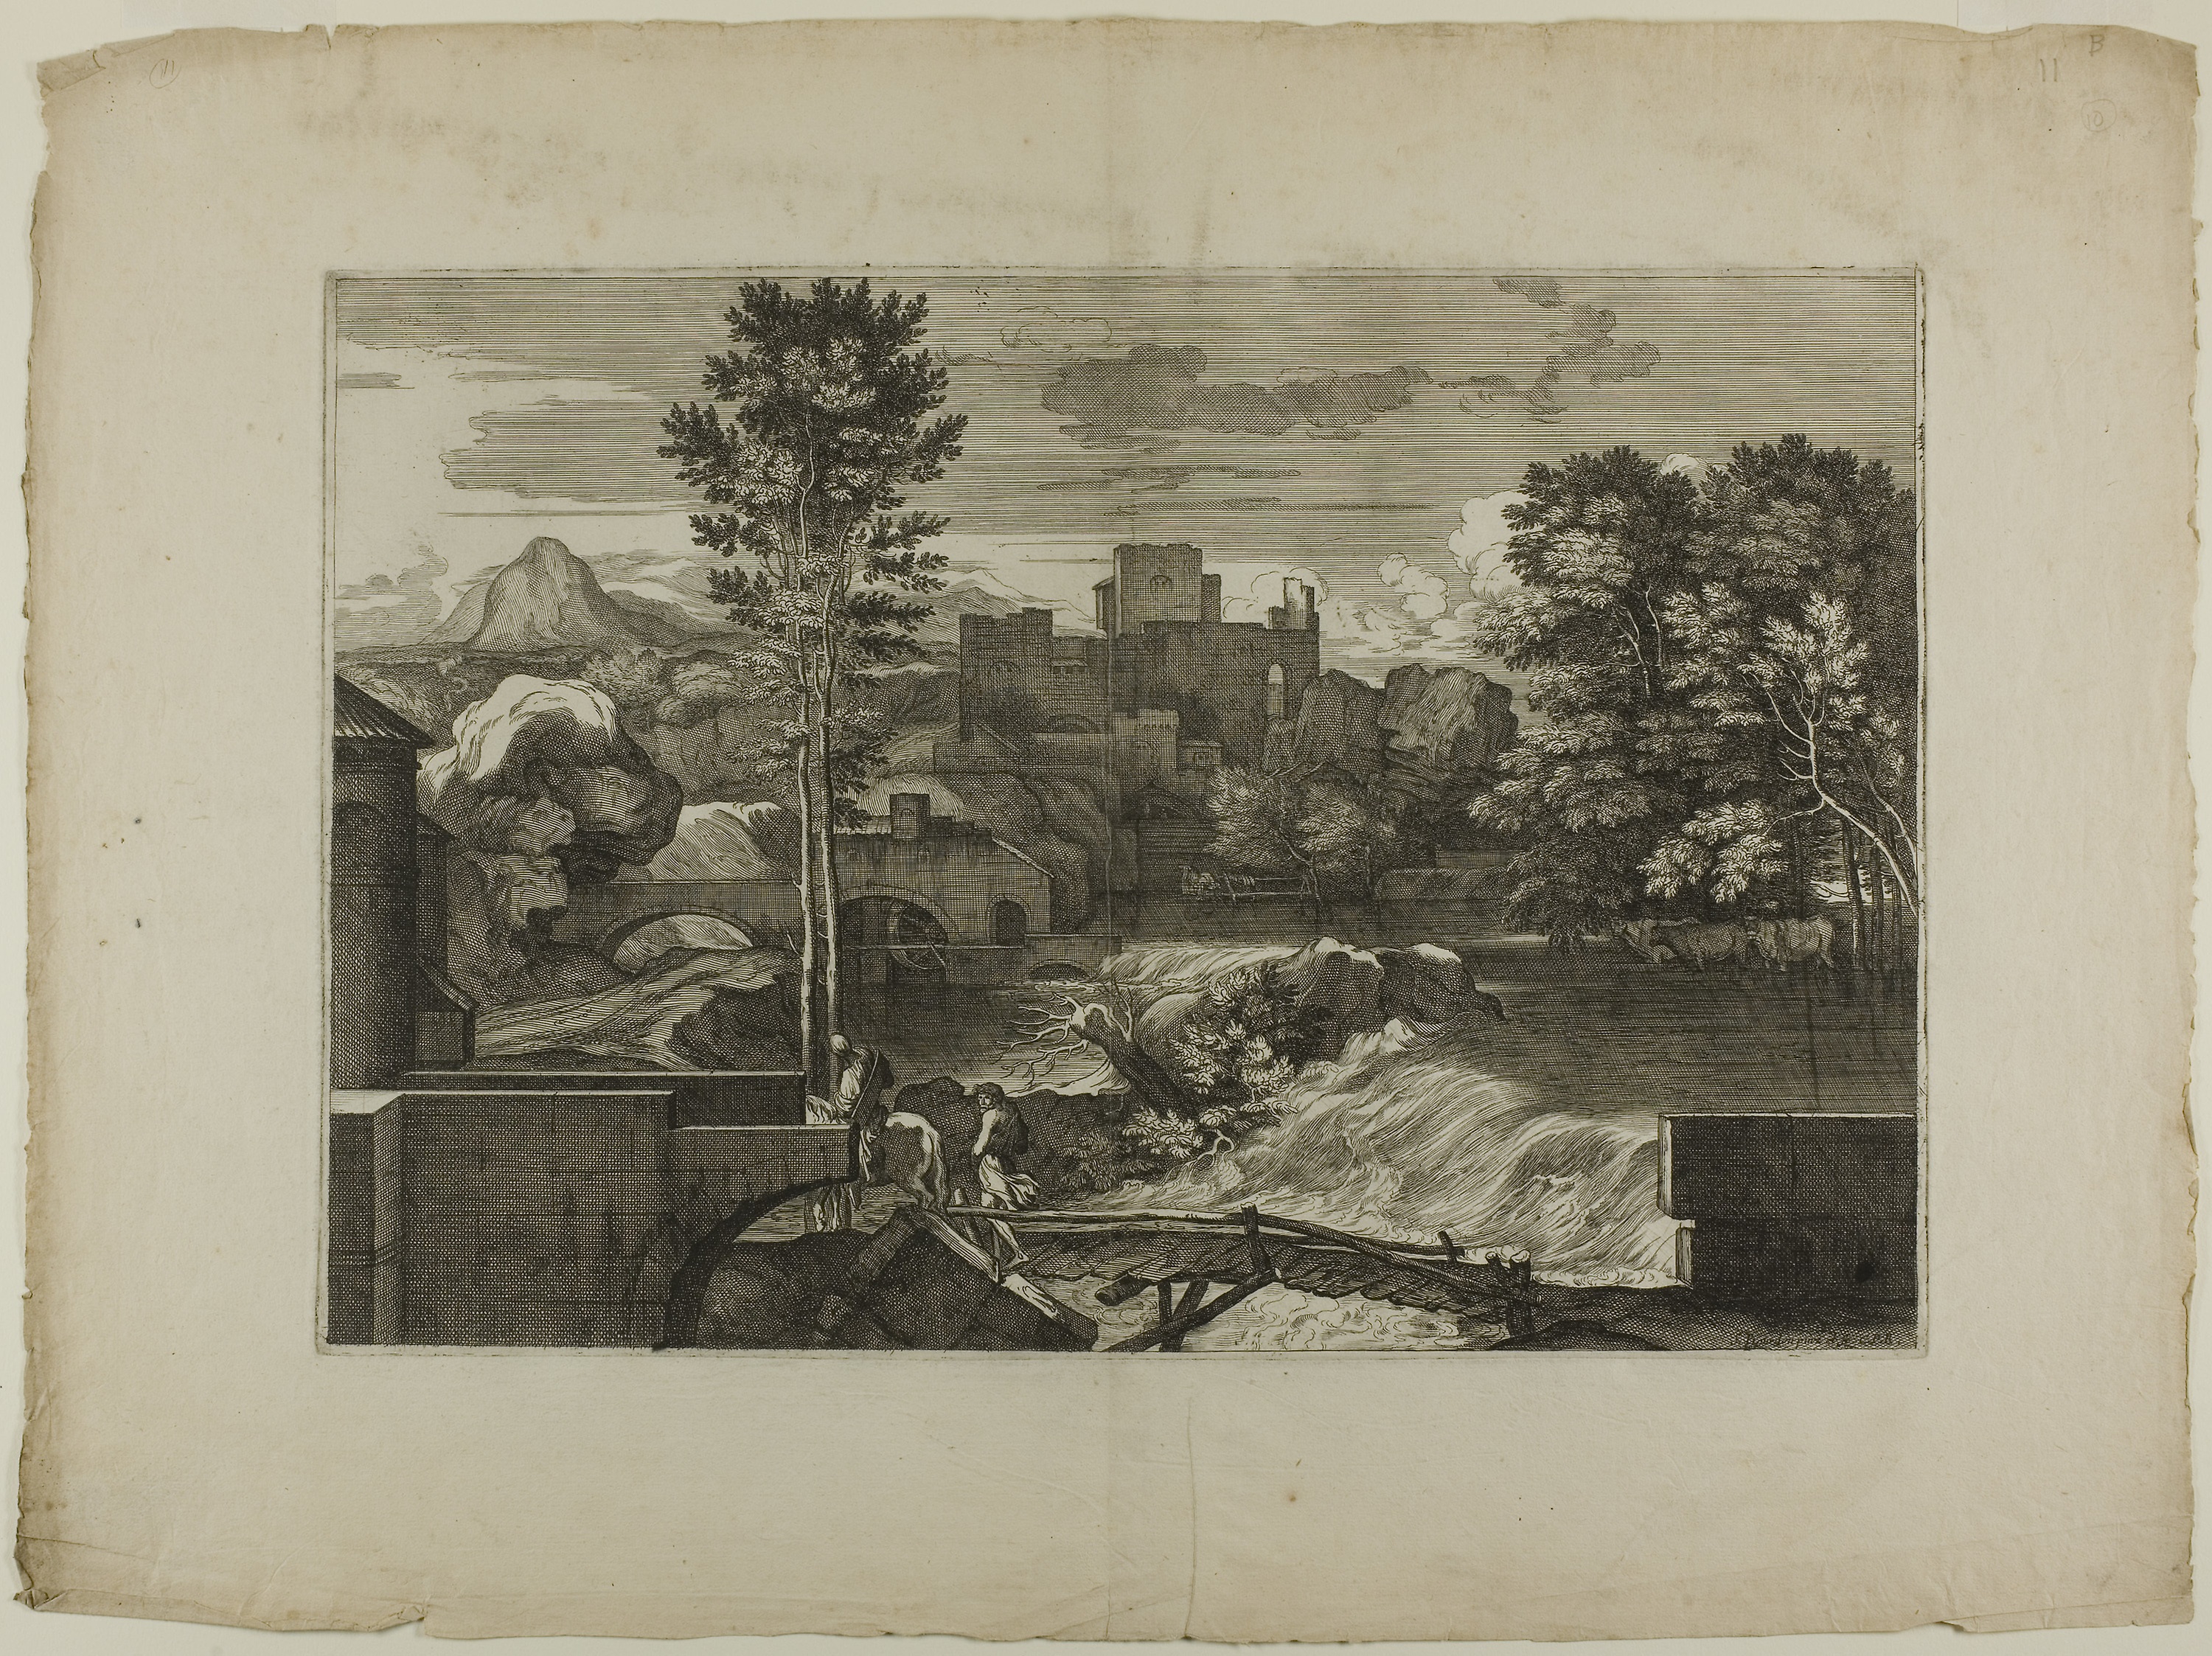
picture frame, art, painting, history, modern art, artwork, visual arts, antique